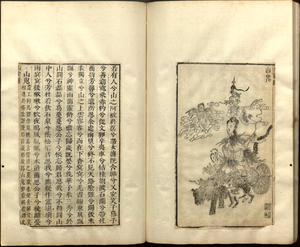
L'esprit des montagnes. Li sao de Qu Yuan, illustré par Xiao Yuncong (1596-1673), gravé par Tang Yongxian.
La littérature chinoise a une place à part dans l'histoire de l'humanité, étant donné le culte réservé à la chose écrite en Chine et le caractère unique des caractères chinois, qui tirent leur origine de rites divinatoires et se différencient radicalement des systèmes phonétiques utilisés dans la majorité des autres langues.
Li sao ou Tristesse de la séparation est le premier long poème chinois, de trois cent soixante-douze vers, écrit par Qu Yuan du royaume de Chu dans lequel le poète commence par parler de lui-même avant de décrire son errance à travers le ciel. Il est le premier des poèmes conservés dans les Chants de Chu et en est le chef-d'œuvre.